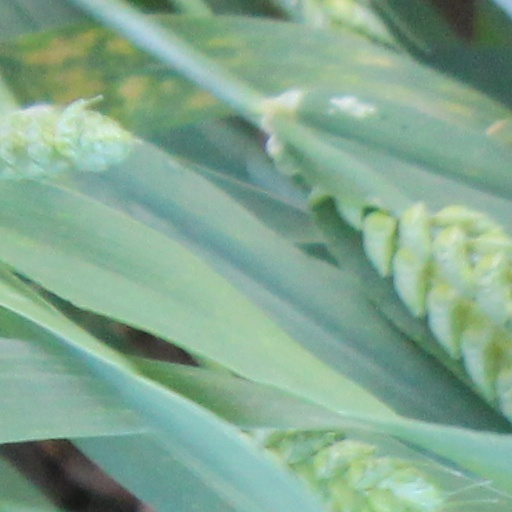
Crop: wheat